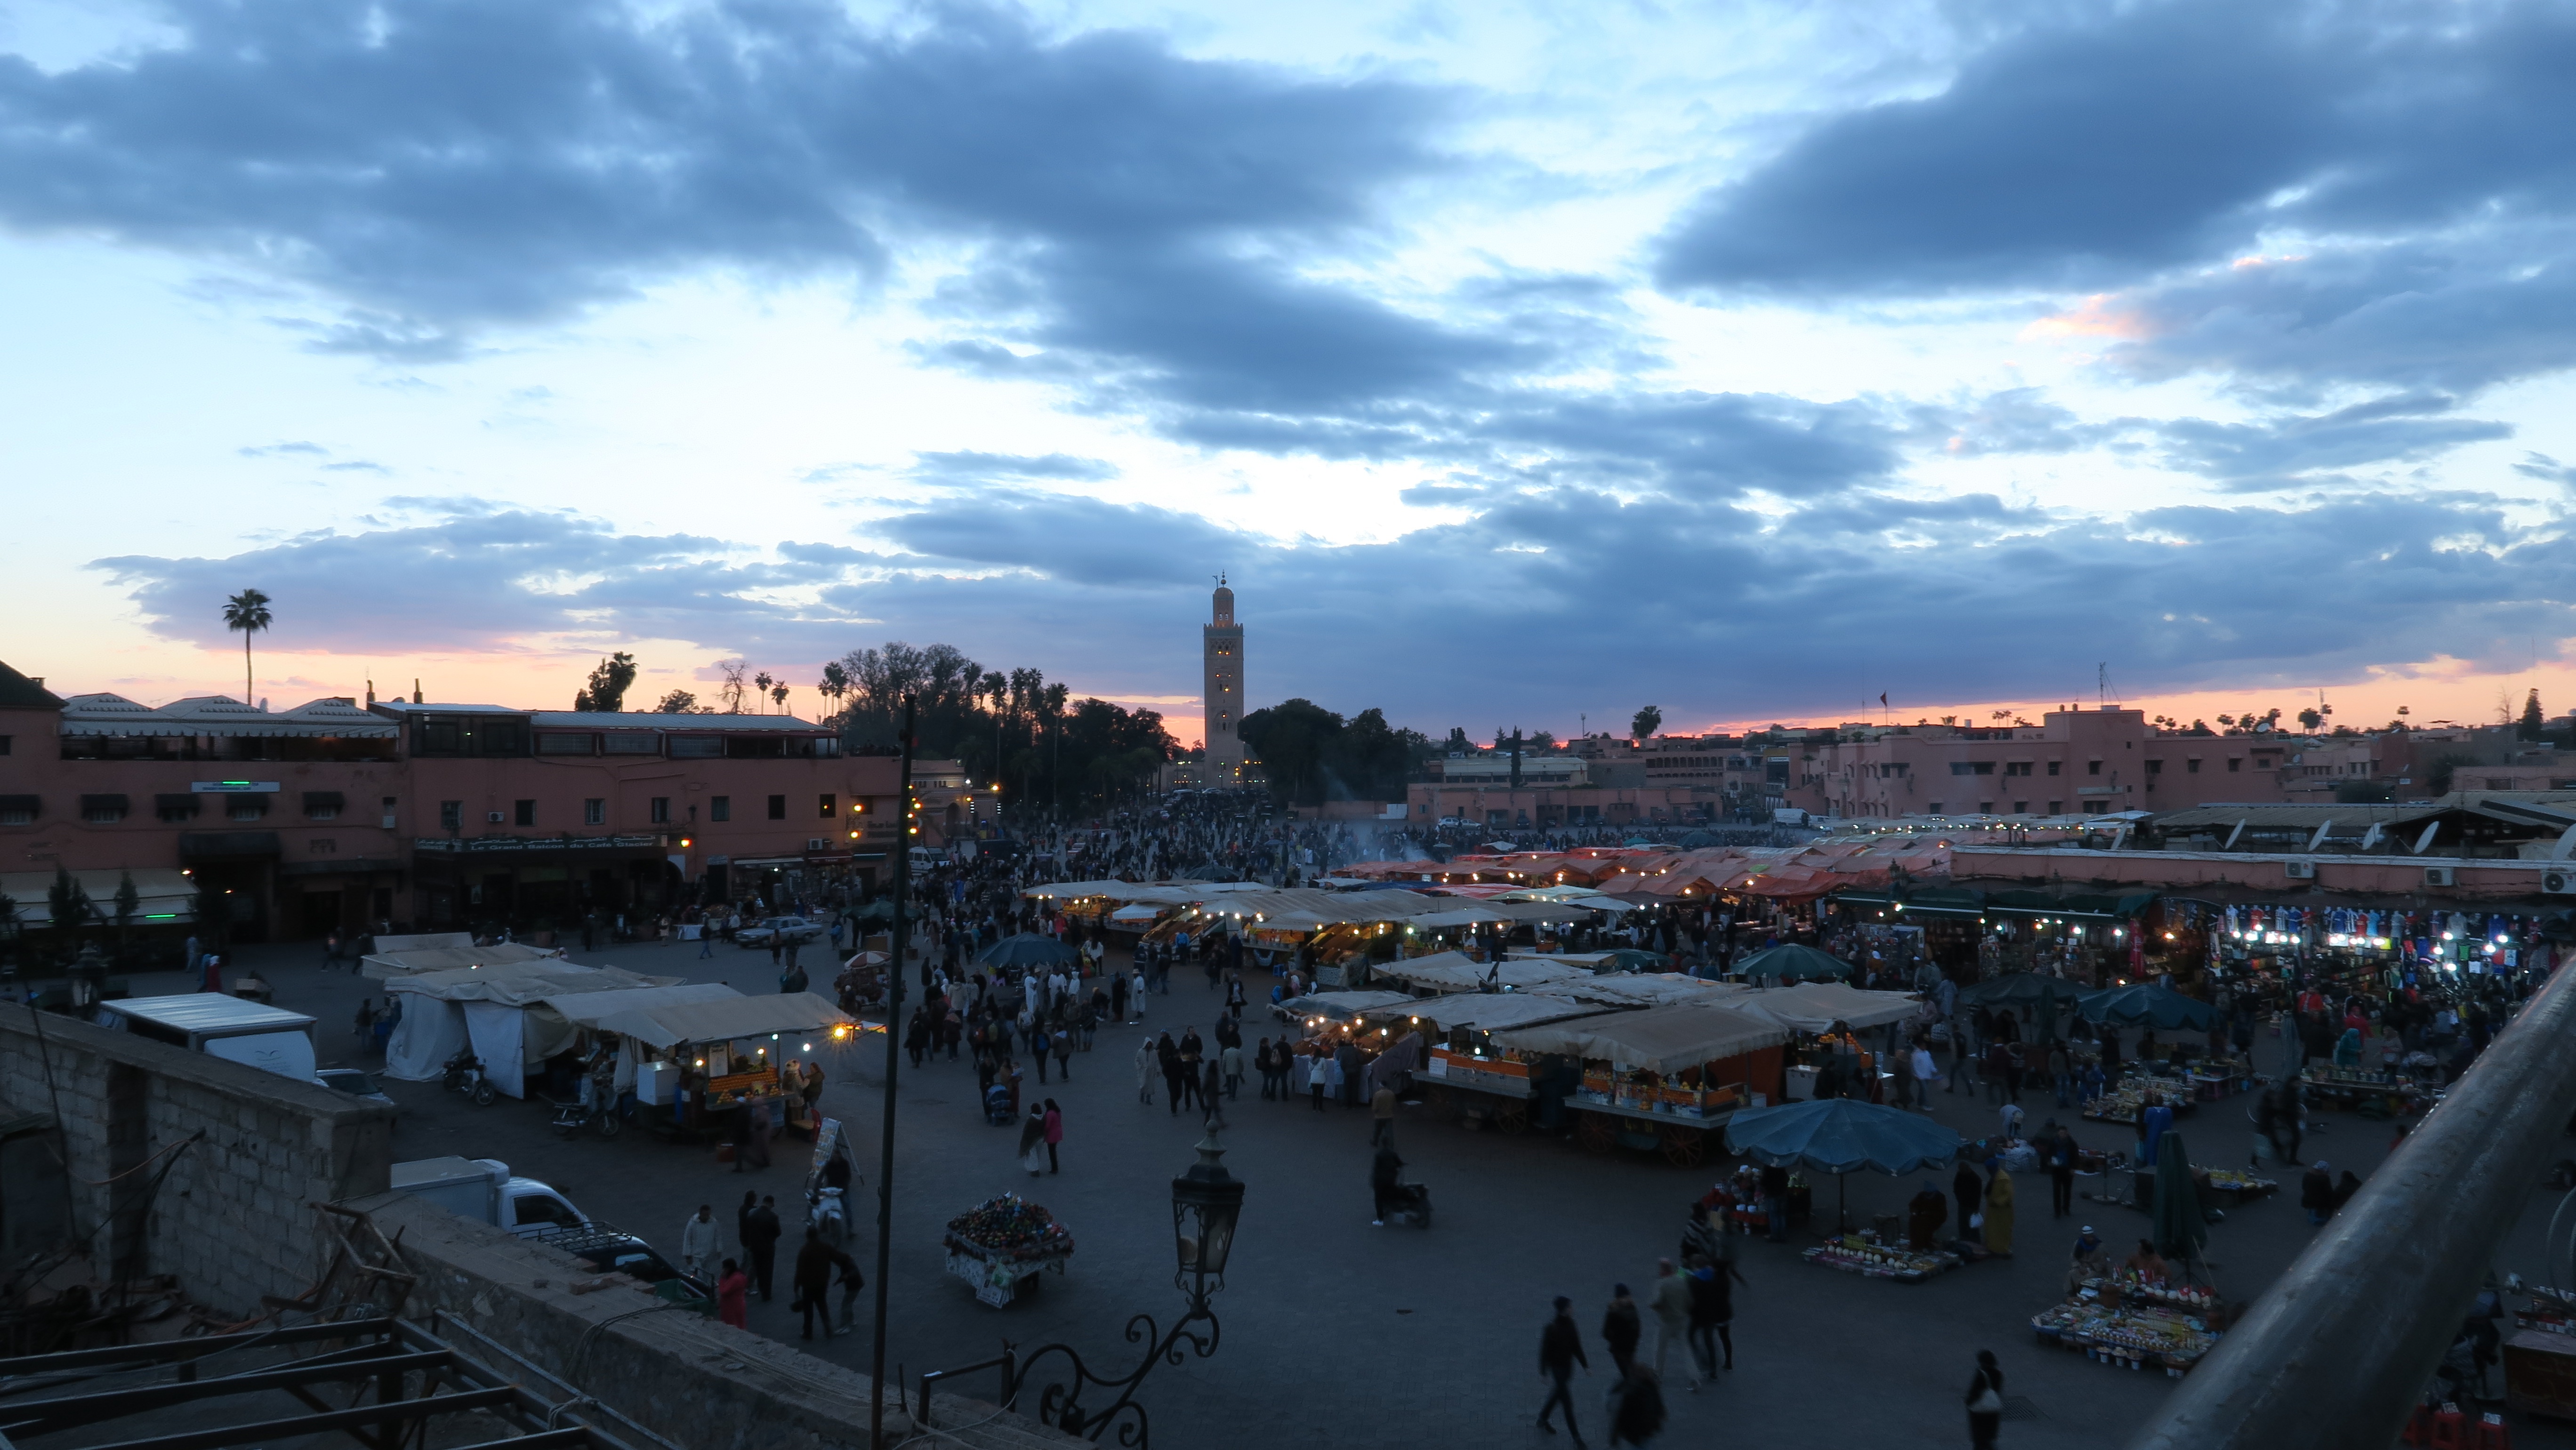
cloud, sky, sunset, skyline, morning, town, city, skyscraper, cityscape, panorama, downtown, dusk, evening, reflection, stadium, waterway, urban area, human settlement